Baccio Baldini

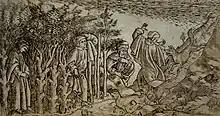
"Inferno 1", engraving after Botticelli, , Biblioteca Riccardiana

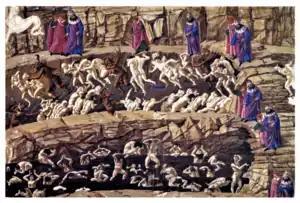
One of the few fully coloured pages of the later Divine Comedy Illustrated by Botticelli, illustrating canto XVIII in the eighth circle of Hell. Dante and Virgil descending through the ten chasms of the circle via a ridge.

Botticelli had a lifelong interest in the great Florentine poet Dante Alighieri, which produced works in several media. According to Vasari, he "wrote a commentary on a portion of Dante", which is also referred to dismissively in another story in the "Life", but no such text has survived.